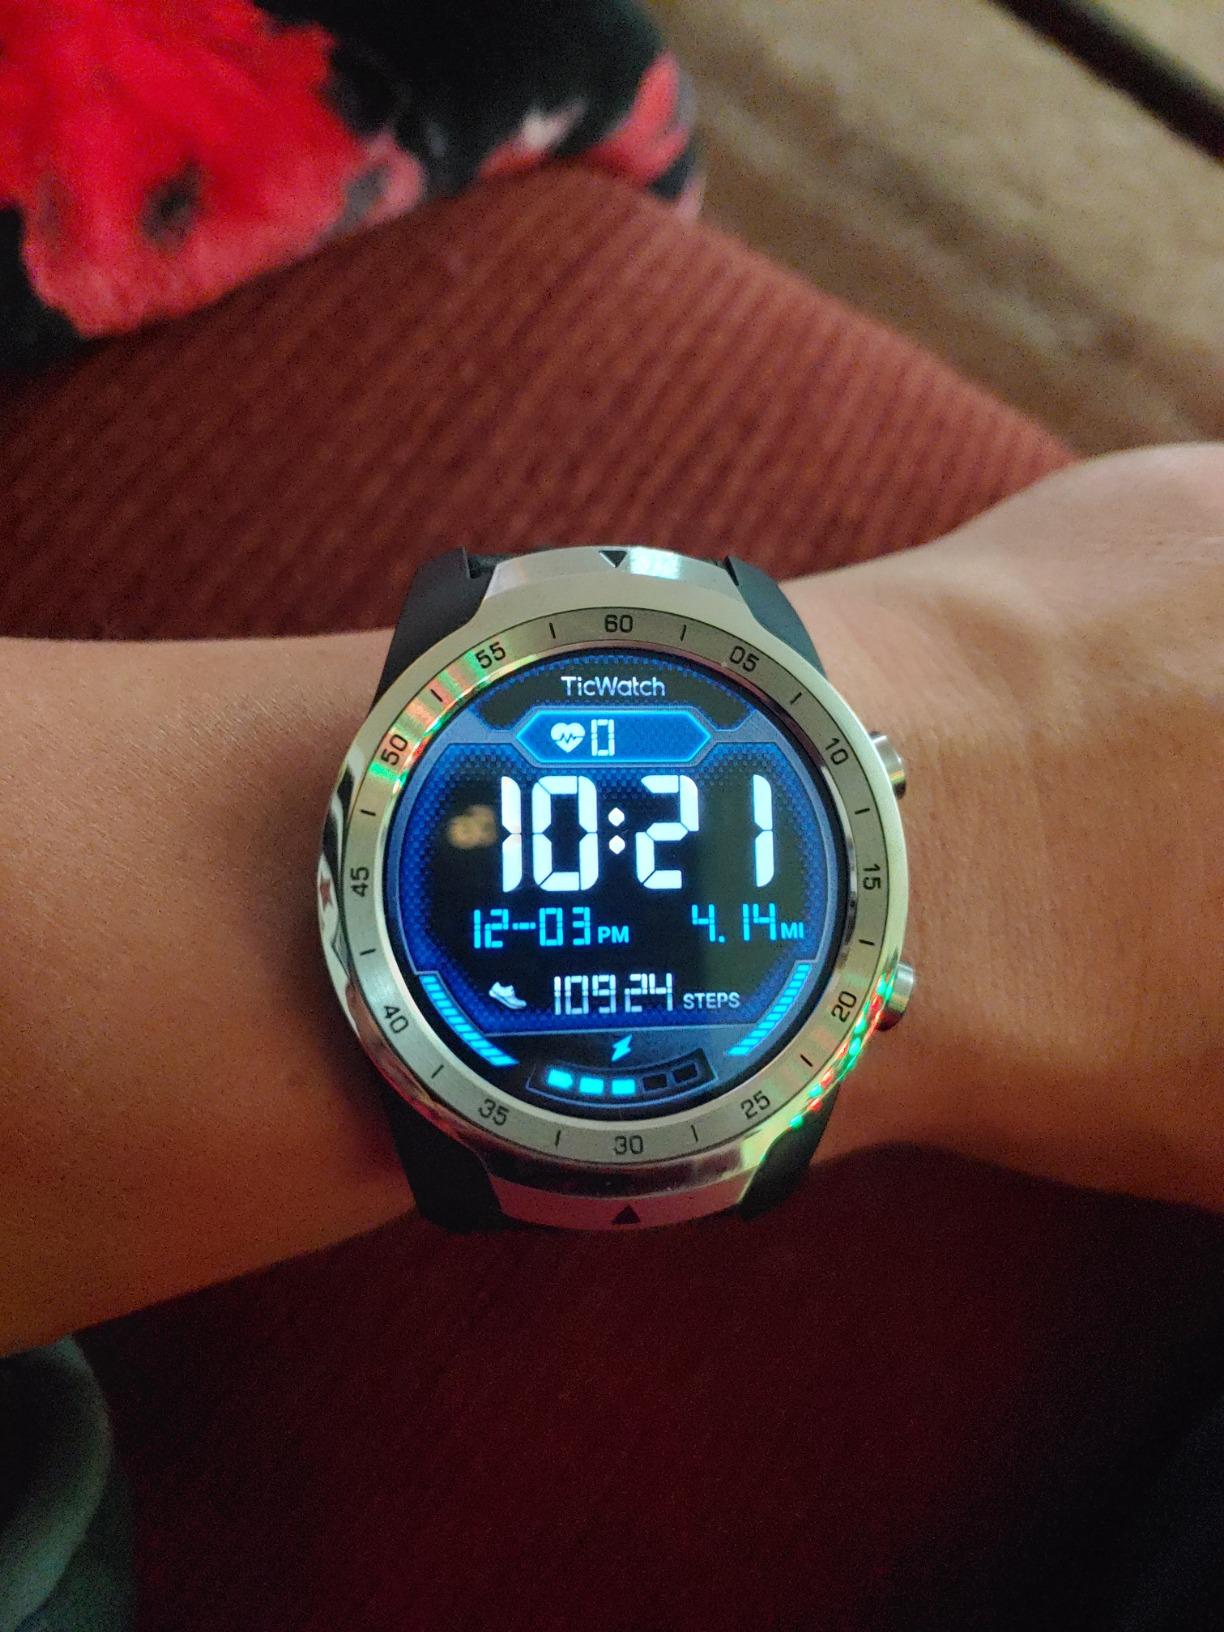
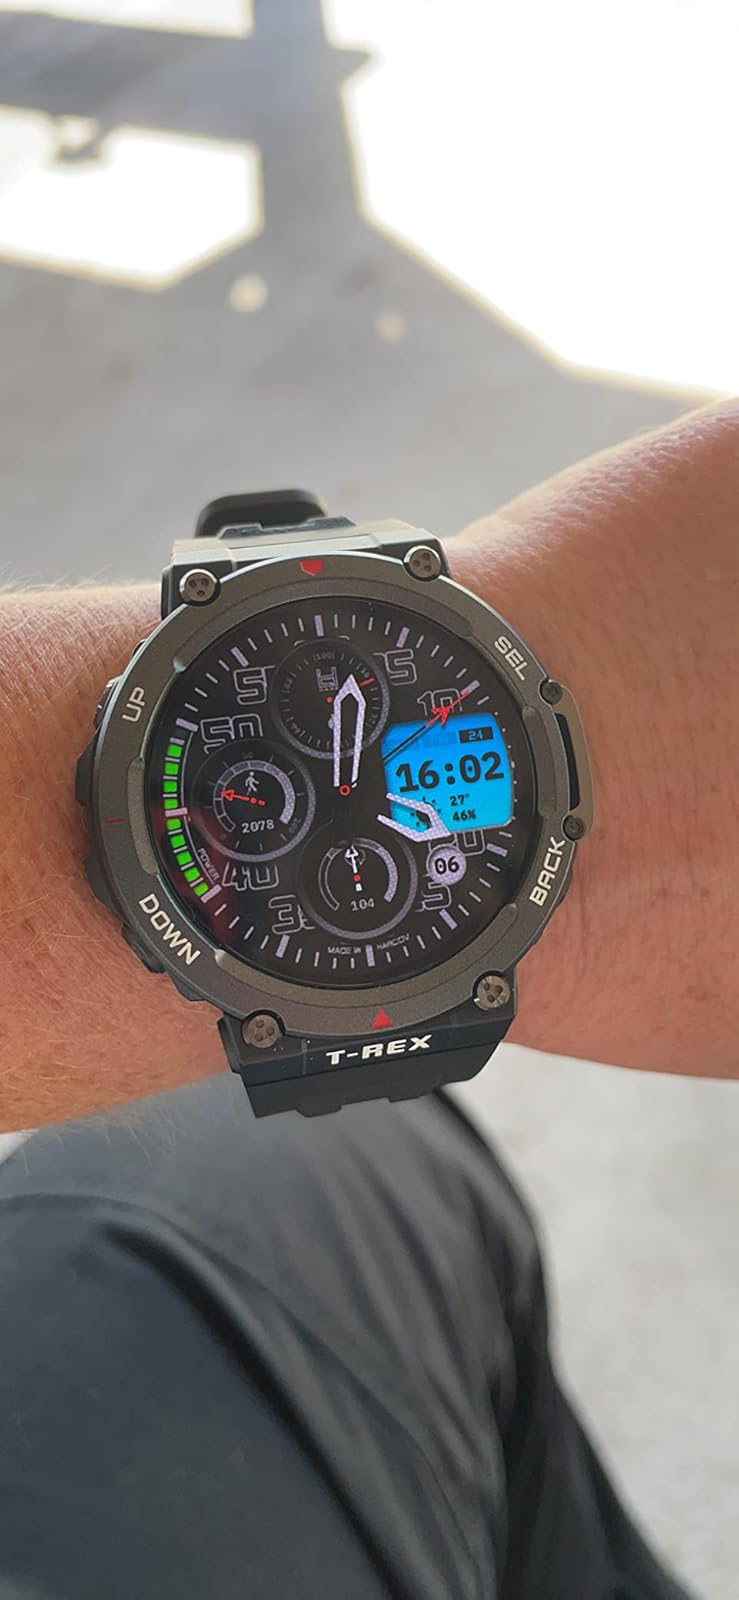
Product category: smartwatch
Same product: no